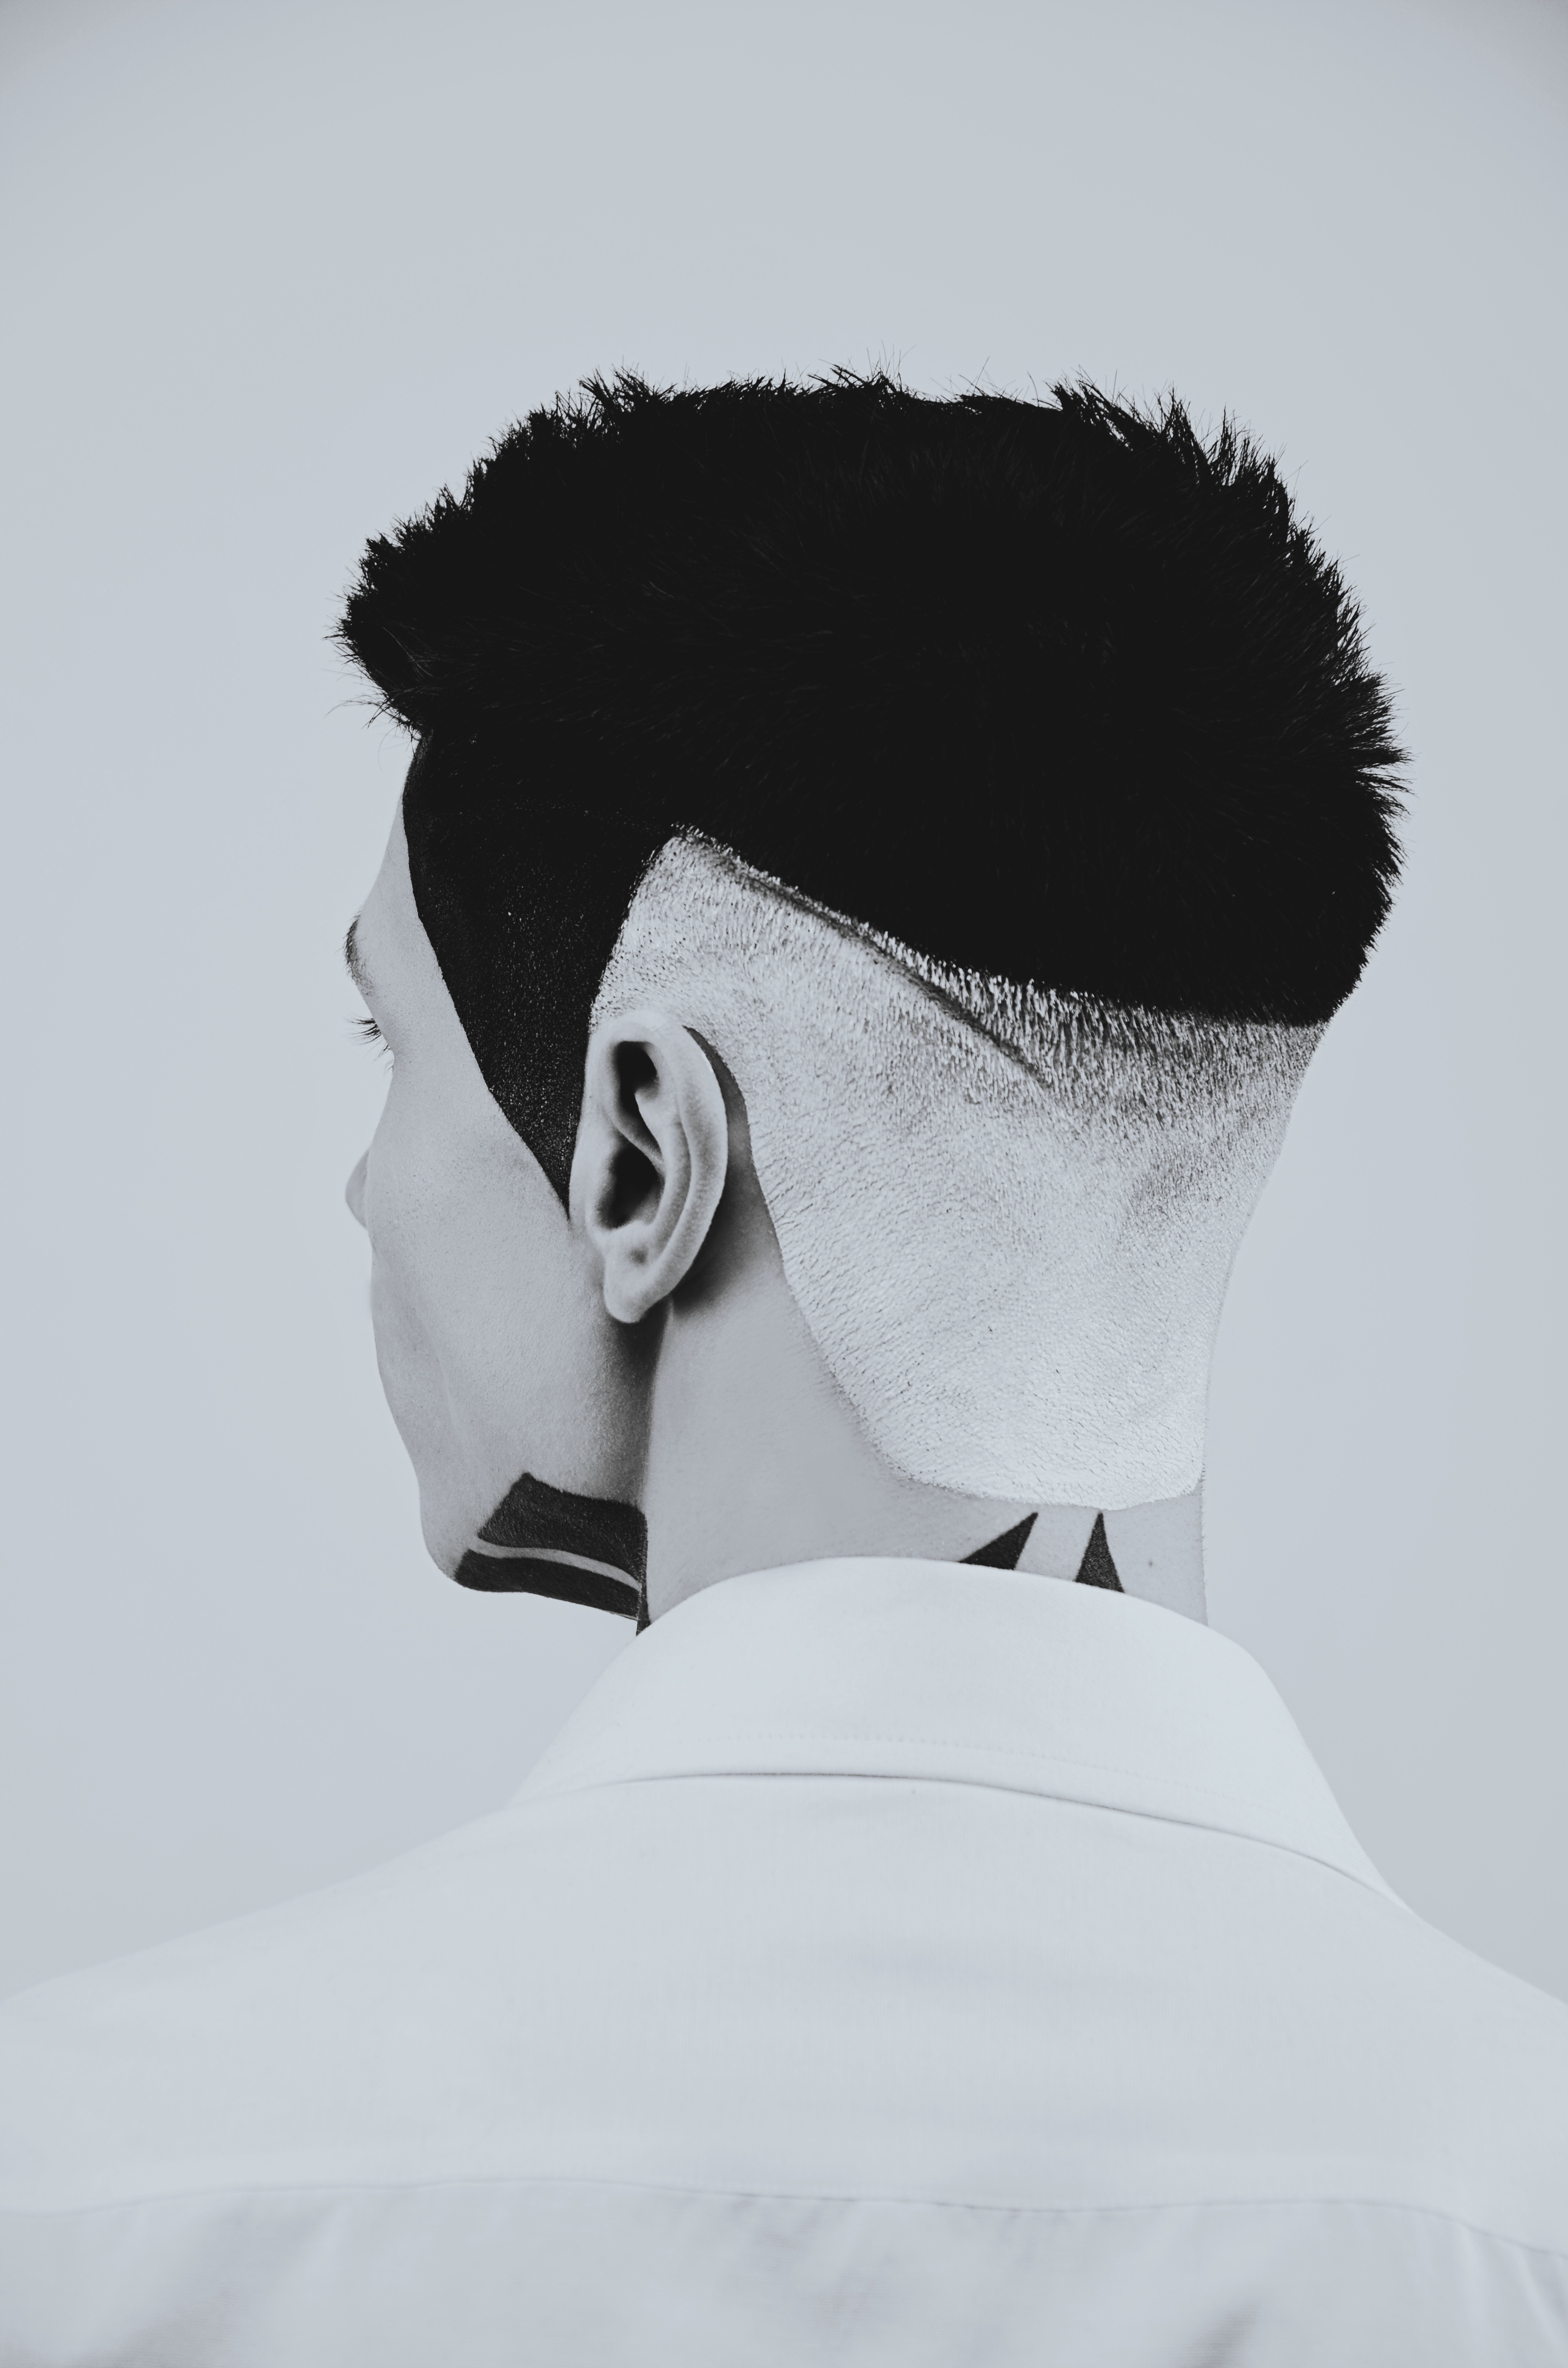
black and white, white, portrait, clothing, black, monochrome, hairstyle, close up, sculpture, art, sketch, drawing, cap, head, costume, veil, monochrome photography